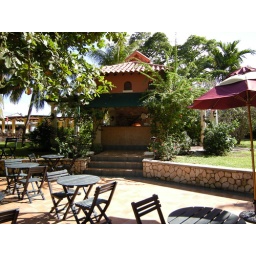
Hand made pizza made to order pizza cooked in a wood fired oven